Mueang Fa Daet Song Yang

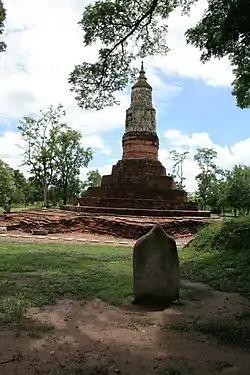
Prataduyaku Stupa

Located on the Pao River on the Khorat Plateau, it is south of the Sakhon Nakhon basin and north of the Chi River system. This site is located near multiple waterways making it an excellent location for rice farming. The access to nearby waterways also made it easier for trade among nearby communities.It is believed that there was a surplus of agriculture which was used to trade for stone and metal used in an abundance of buddhist art. The presence of the rivers nearby also contributed to the spread of ideas and practices such as the Buddhist religion. It was originally thought that the waterways may have provided protection for the people living in Mueang Fa Daet but the position of stupas outside of the moat may disagree with that. The location of the site seems to be well thought through, as its near river systems that could have been potentially utilized for transportation and trade. It can also be interpreted that there was a dynamic relationship between the monastery and the community nearby. The monastery may have gotten food and other donations from the community to sustain themselves. The landscape and layout of the site and settlement, especially the stupas outside the moats, also suggest that Buddhism moved into the site, and prior to this the moat was used to keep things out, as protection.